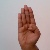
The image shows a hand gesture representing the letter 'B' in Indian Sign Language.